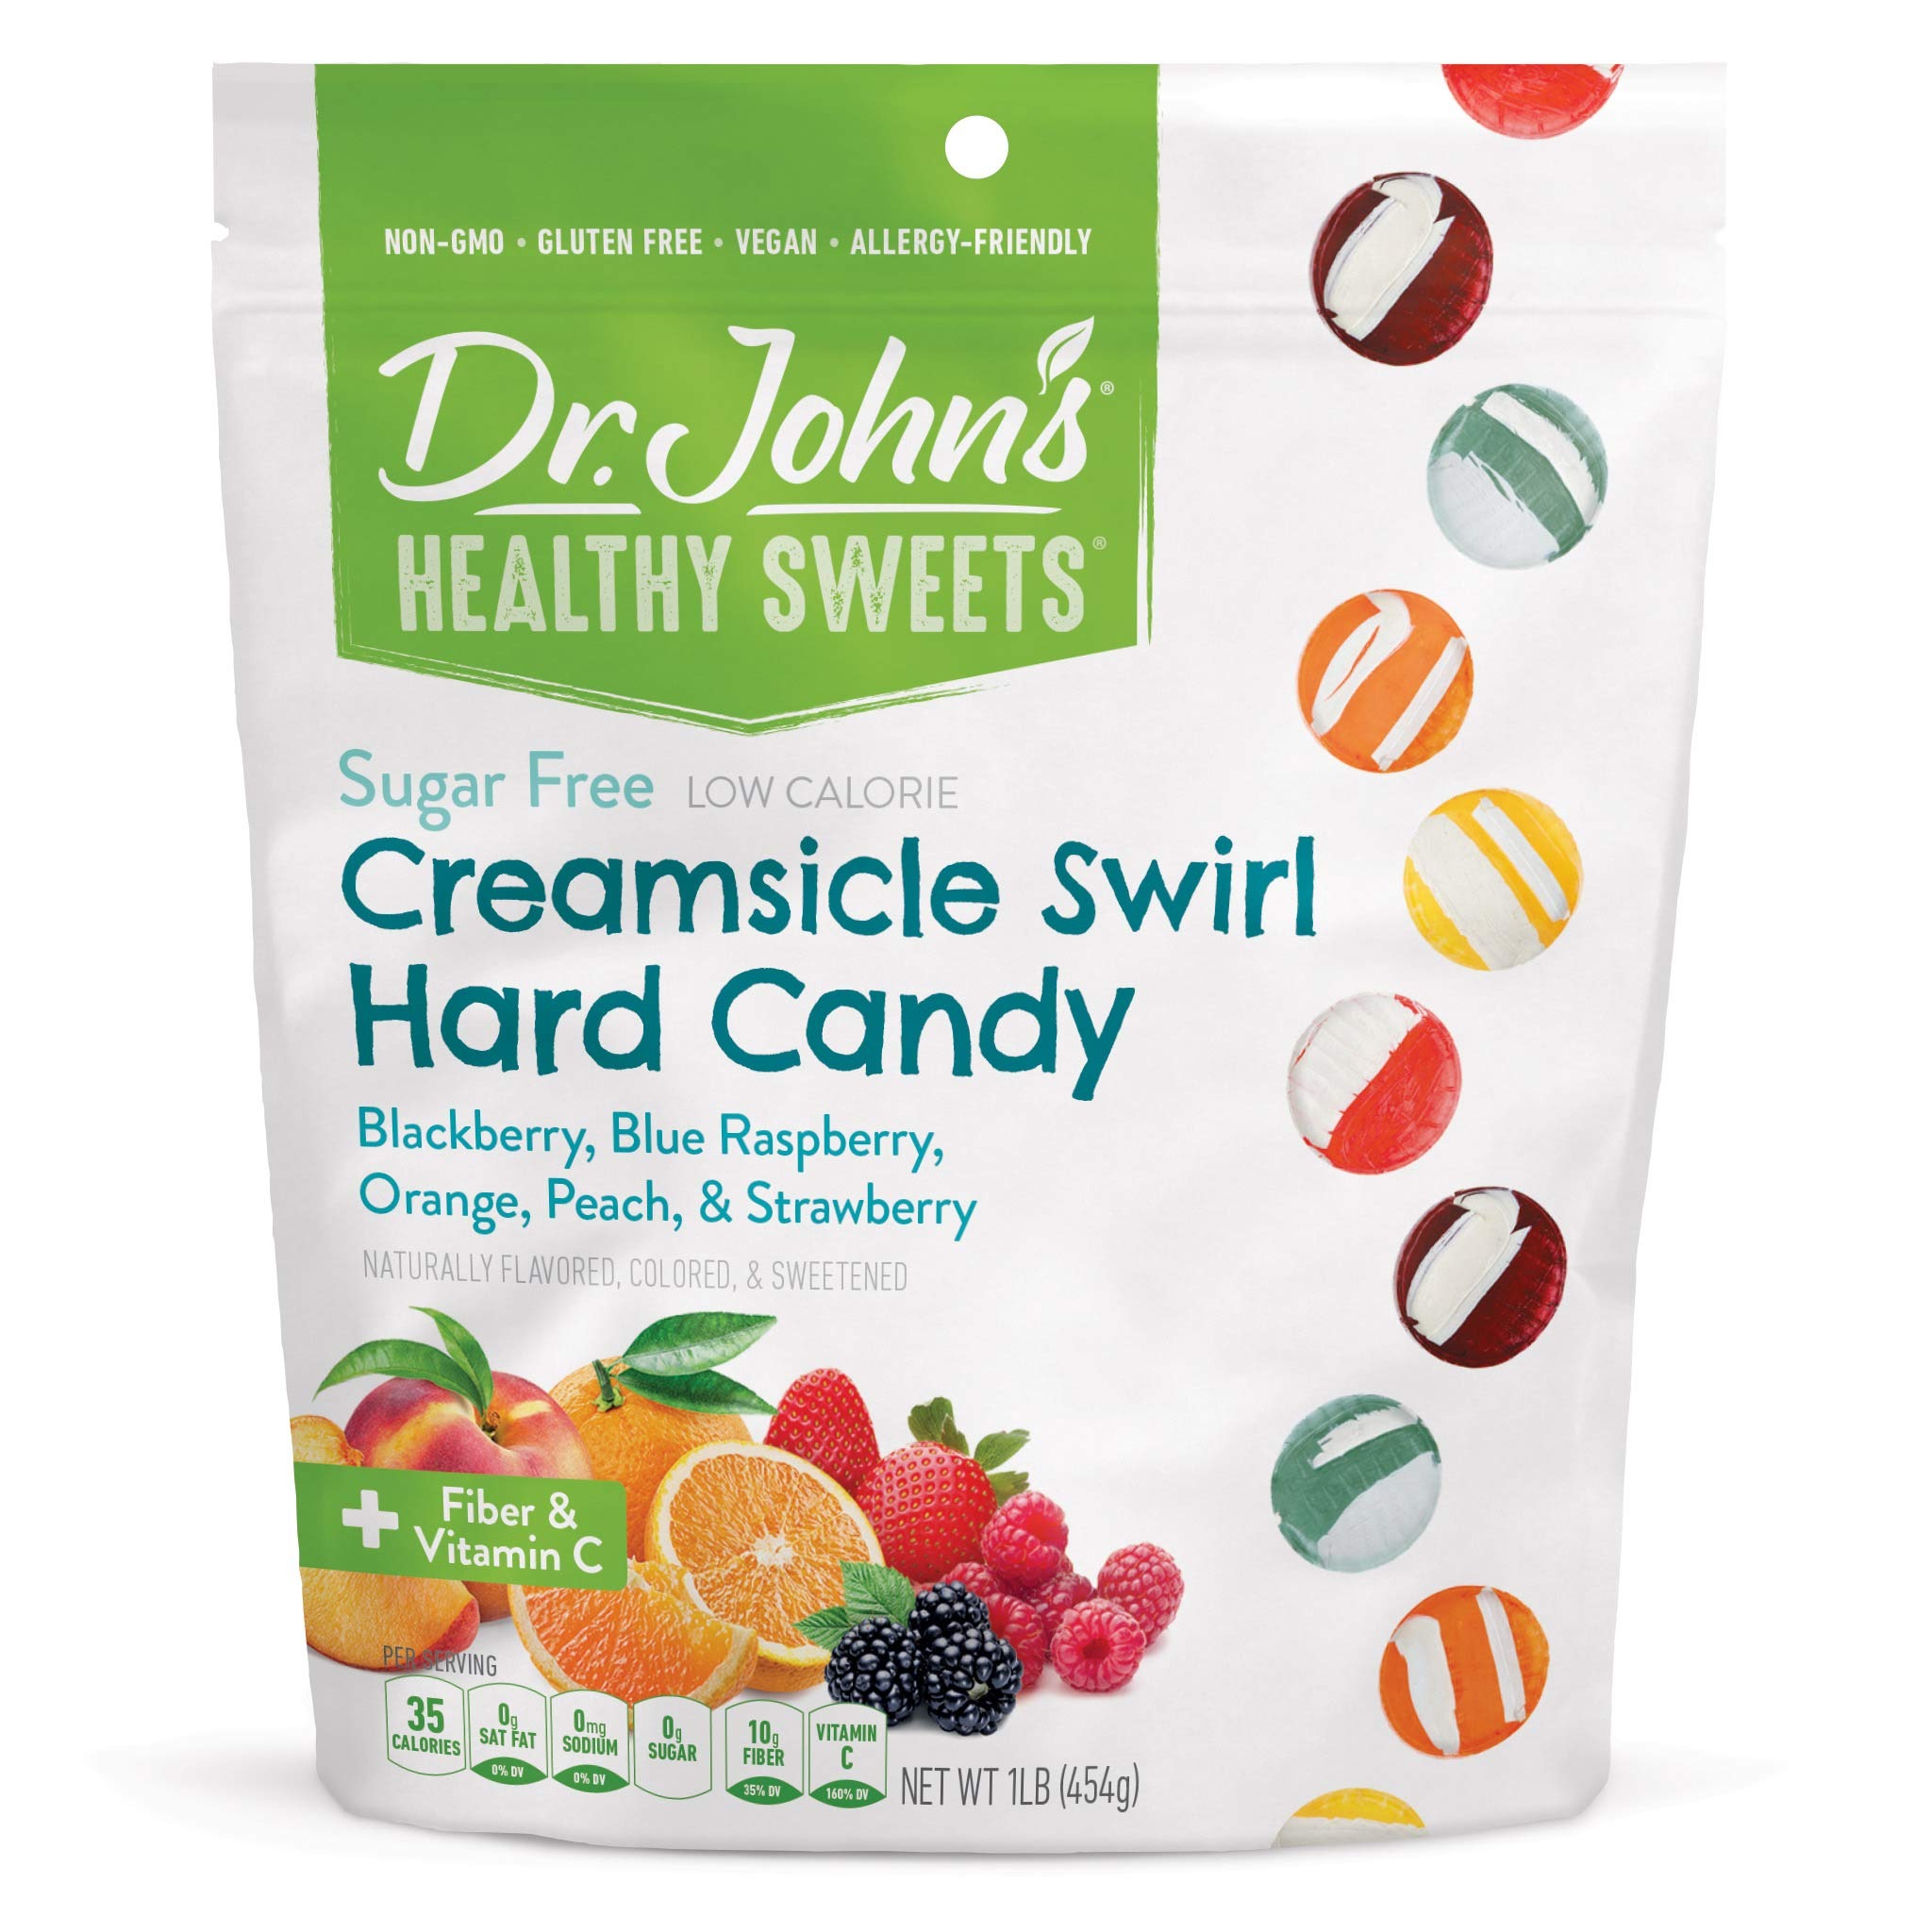
Item Name: Dr. John’s Sugar Free Candy, Healthy Hard Candy with Zero Sugar, Low Calorie Snacks, Keto Friendly, Vegan, Gluten Free, Creamsicle Swirl, 100 Count, 1 LB
Bullet Point 1: Sweet Sugar-Free Indulgence: Enjoy guilt-free snacking with Dr. John's Healthy Sweets Hard Candies, a delightful assortment of low calorie, sugar-free candies!
Bullet Point 2: Vegan, Gluten, and Keto Friendly: Tailored to diverse dietary preferences, these sugar-free candies are suitable for keto, vegan, and gluten-free lifestyles, allowing everyone to indulge in a flavorful, guilt-free treat!
Bullet Point 3: Delicious & Nutritious: Dr. John's hard candies are not only sugar free candy, but also fortified with a whopping 10 grams of fiber and provide 160% of your daily recommended vitamin C!
Bullet Point 4: No Artificial Sweeteners or Colors: Dr. John's commitment to quality is evident in the absence of artificial sweeteners and colors, ensuring a naturally flavored and colorful candy experience.
Bullet Point 5: Convenient Resealable Packaging: Dr. John's Hard Candies come in a practical resealable bag, making it easy to savor these delectable treats on the go while keeping them fresh for later enjoyment.
Product Description: Dr. John’s Healthy Sweets Creamsicle Swirl Hard Candies are naturally sugar-free, fortified with important nutrients and bursting with flavor. We want you to feel good about eating our artisan candies. This 1 lb package comes with approximately 100 hard candies in Peaches & Cream, Orange & Cream, Blue Raspberry & Cream, Strawberry & Cream and Blackberry & Cream flavors made from natural ingredients that make them gluten-free, peanut-free, and dairy-free. What makes it taste so deliciously sweet if we don’t use any sugar? We use natural sugar alcohols - xylitol and erythritol - to make sure our candy is just as sweet, without all the calories! Bonus: unlike regular sugar, these sugar alcohols also don't promote tooth decay, making this candy the #1 choice for dentists across America. Who would eat sugar-free candy? People who keep to a low-sugar or no-sugar diet for medical reasons, like diabetes, people who enjoy getting their calories and sugar in places other than candy, and people who enjoy guilt-free indulgences.
Value: 16.0
Unit: Ounce

Price: 22.99